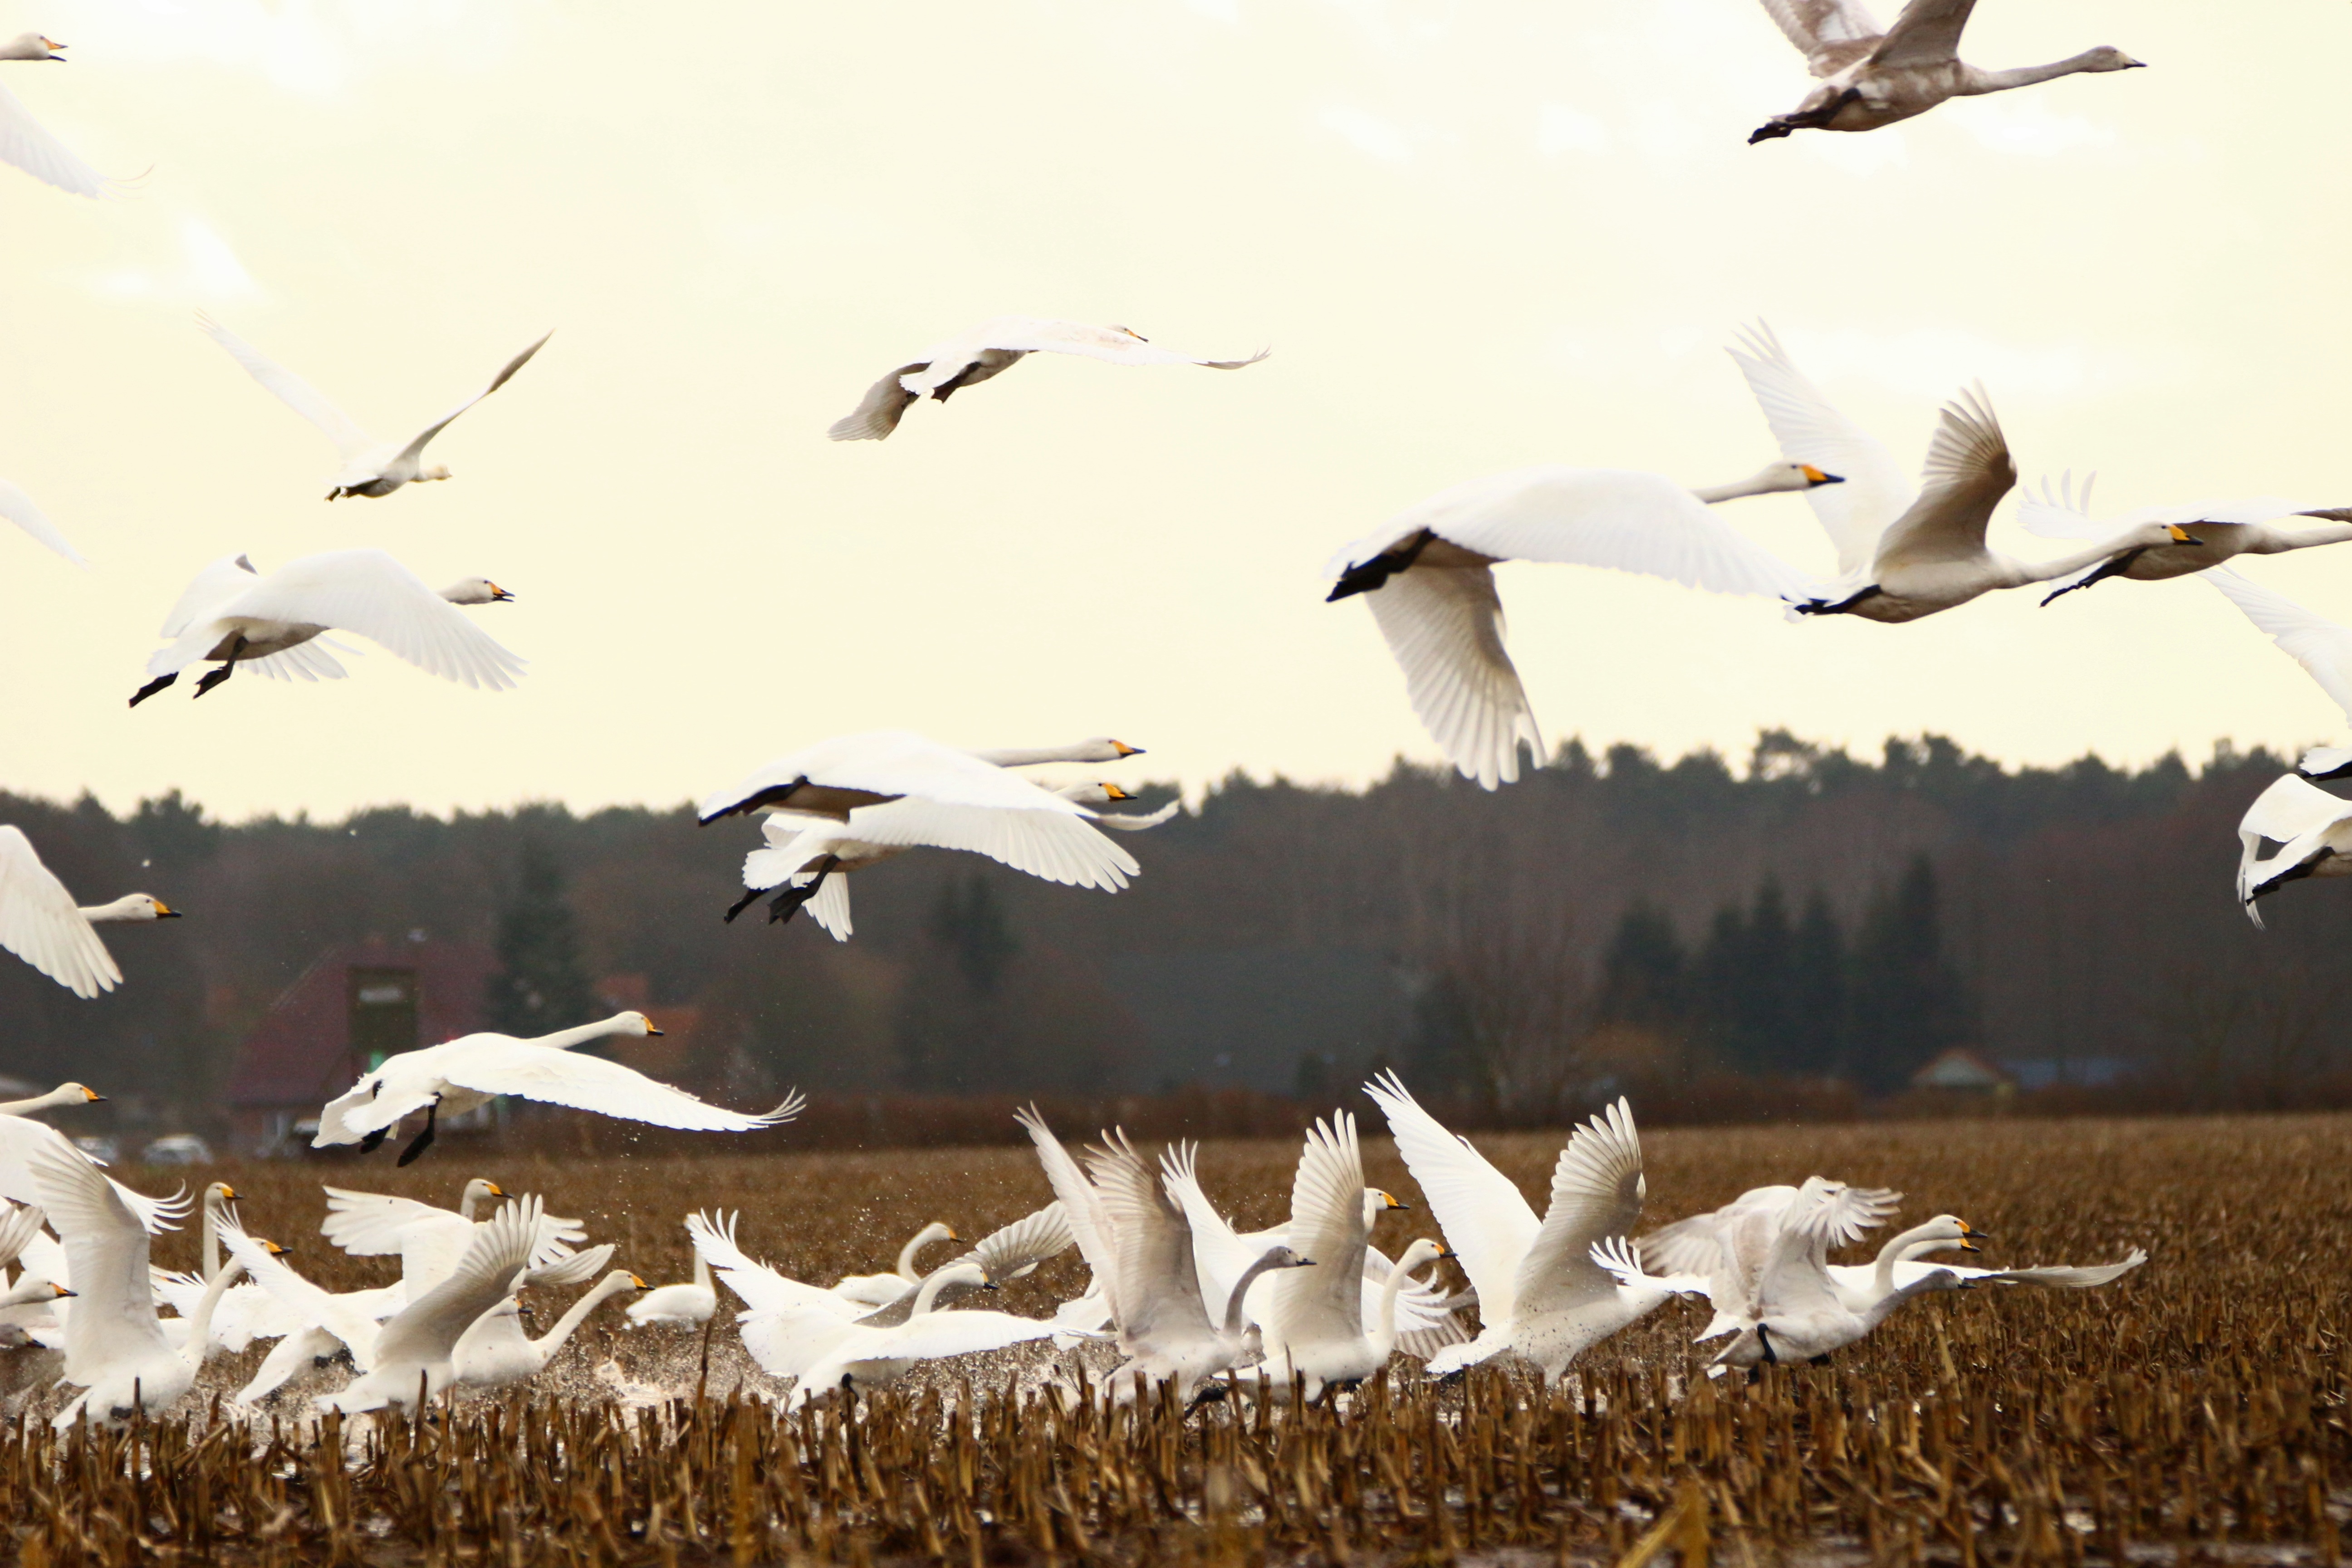
bird, wing, field, seabird, flock, fauna, birds, swan, swans, vertebrate, crane, water bird, shorebird, arable, bird migration, swarm, flock of birds, migratory birds, migratory bird, whooper swan, animal migration, crane like bird